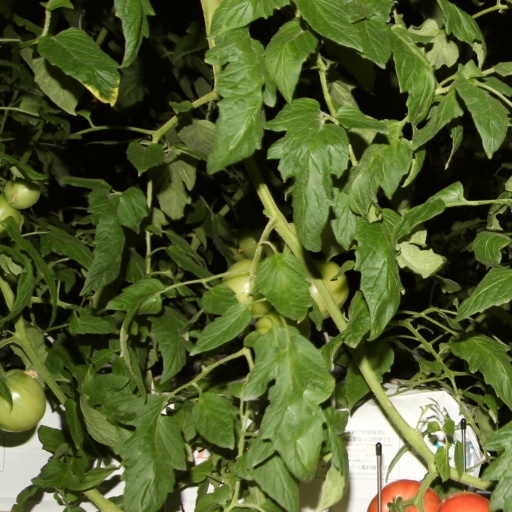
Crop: tomato